18th Infantry Regiment (Imperial Japanese Army)

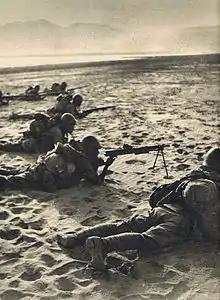
Soldiers of the 18th Inf. Regt. during the Ichang Operation, China, 1940.

With the outbreak of war following the Marco Polo Bridge Incident, the 18th Regiment was ordered to mobilize in August 1937. The regiment landed and participated in the Battle of Shanghai, then continued on to assist with the Battle of Nanjing. In early December, the regiment crossed the Yangtze at a point about halfway between Shanghai and Nanjing, launching an attack from Jiangyin on the south bank to Jingjiang on the opposite bank. The regiment occupied the two towns until 9 March 1938.